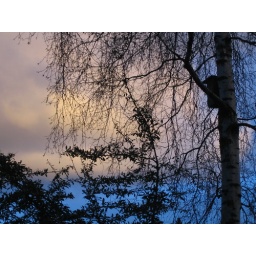
the sky seen from my parents house in Zaandam..